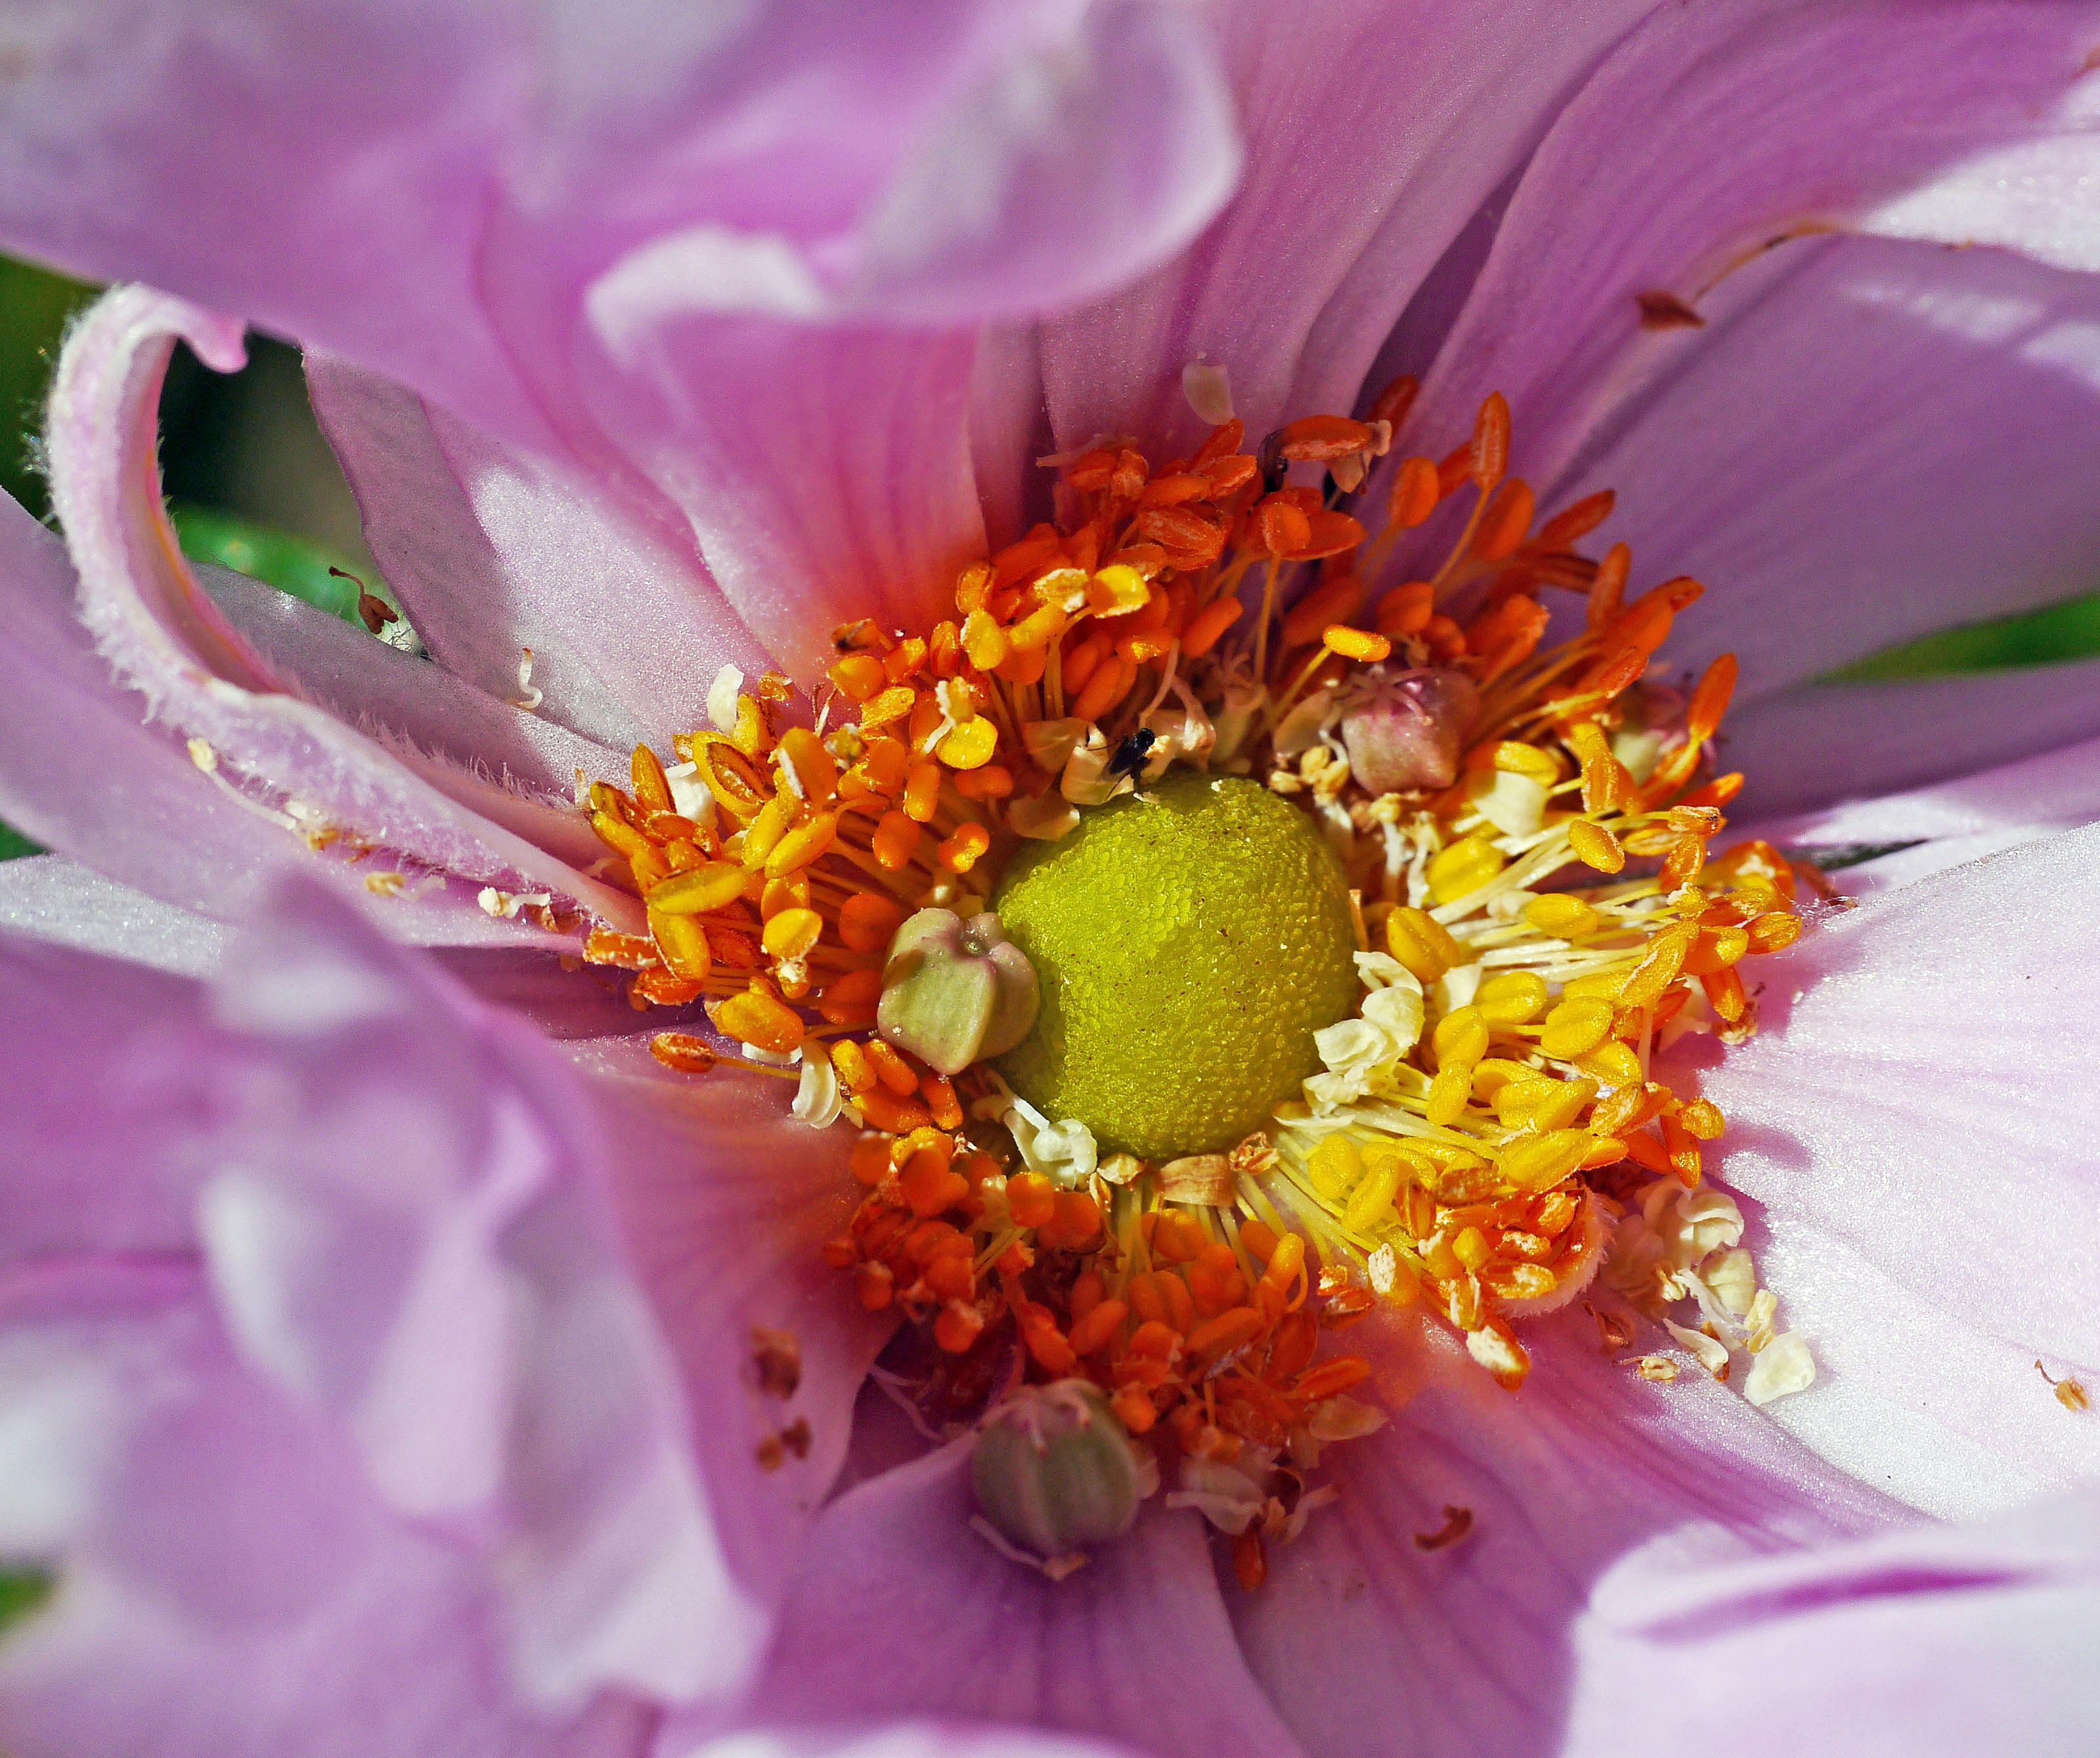
nature, blossom, plant, photography, flower, purple, petal, bloom, pollen, insect, autumn, garden, pink, close, flora, wildflower, close up, ruffled, bee, windy, anemone, autumn flower, nectar, macro photography, ornamental plant, garden plant, flowering plant, honey bee, fall anemone, autumn sun, deep standing, annual plant, land plant